O Brook

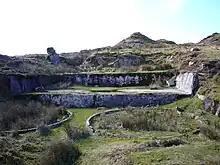
Remains of one of the later mine workings

A rock formation on the stream bank, known as the Dragon's Den, gave rise to the legend of the Dragon of the O Brook.